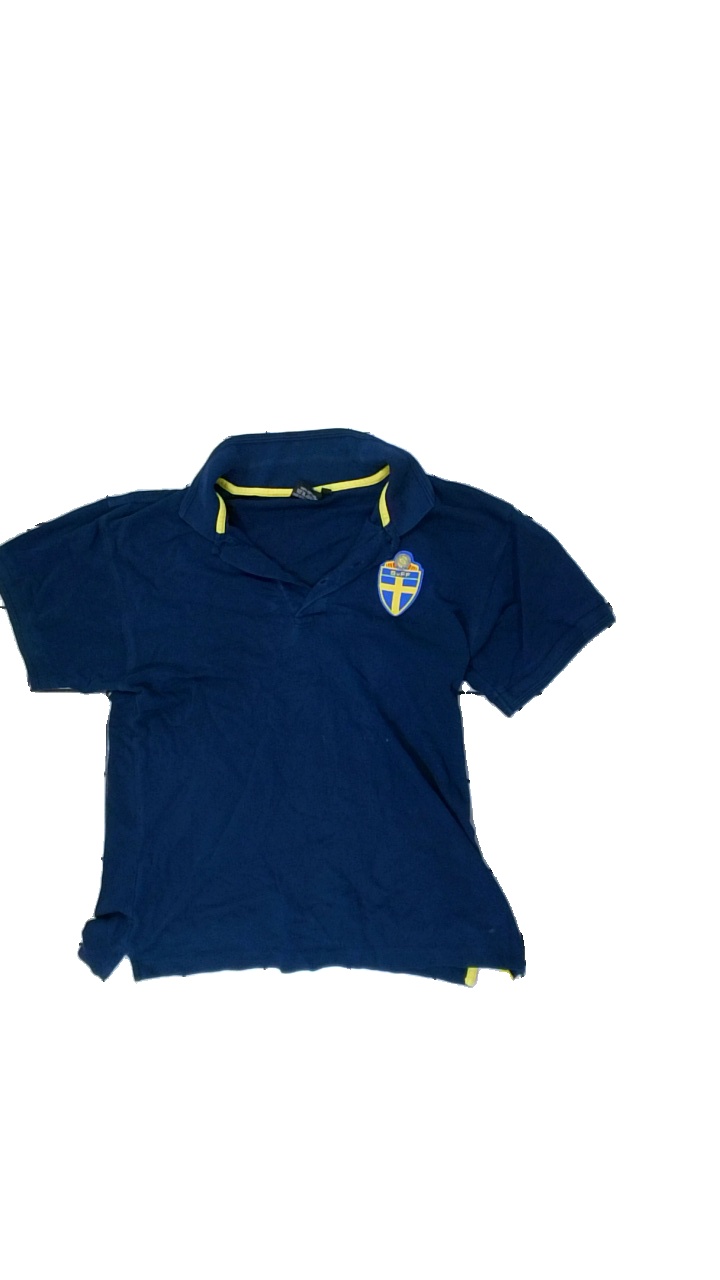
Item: Shirt (Unisex)
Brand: Clique
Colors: Blue, Yellow
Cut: Regular
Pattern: Other
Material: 100% cotton
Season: All
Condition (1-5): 3
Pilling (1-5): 3
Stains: Minor
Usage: Export
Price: <50